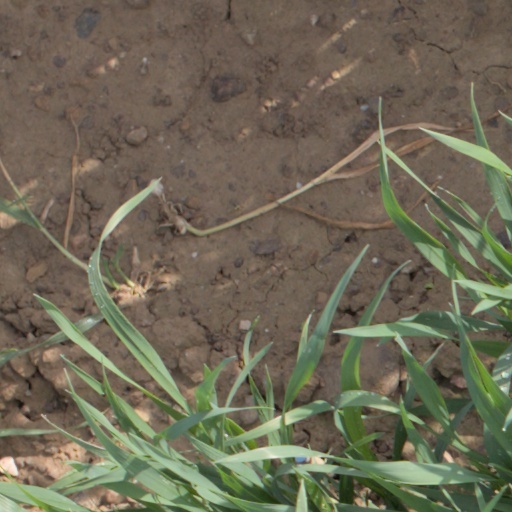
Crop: wheat